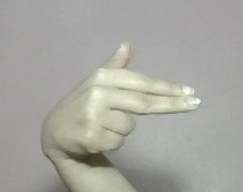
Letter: ghain